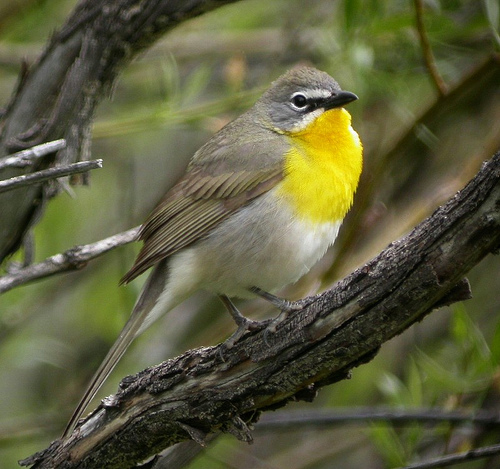
this is a gray bird with a bright yellow chest and a light gray abdomen.
a medium sized bird with a yellow breast, and a white belly, and a small billa small, round bird of brown and white with a vivid yellow throat and breast.
a bird with a yellow throat, white breast, white eyering and small black bill.
long bird with large yellow stomach; has a long brown & white tail.
this bird is white, yellow, and brown and has a very short beak.
this particular bird has a white belly and yellow breasts and small black bill
this bird has a yellow throat and breast, brown and green coverts and secondaries and a white vent.
the bird has a grey head with white eyebrows, a bright yellow breast and chin, a white belly and grey feet.
this bird has wings that are grey and has a yellow chest
Species: Yellow Breasted Chat